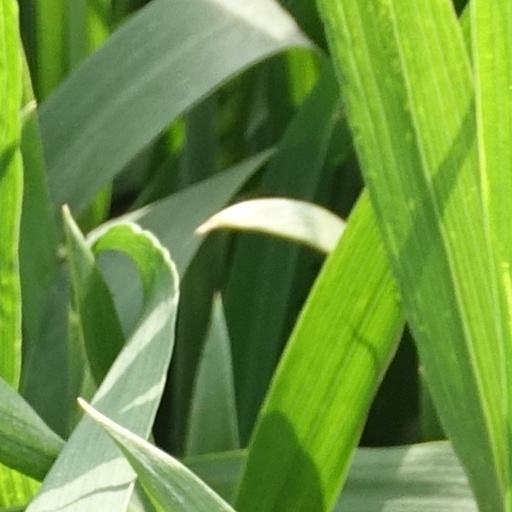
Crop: wheat